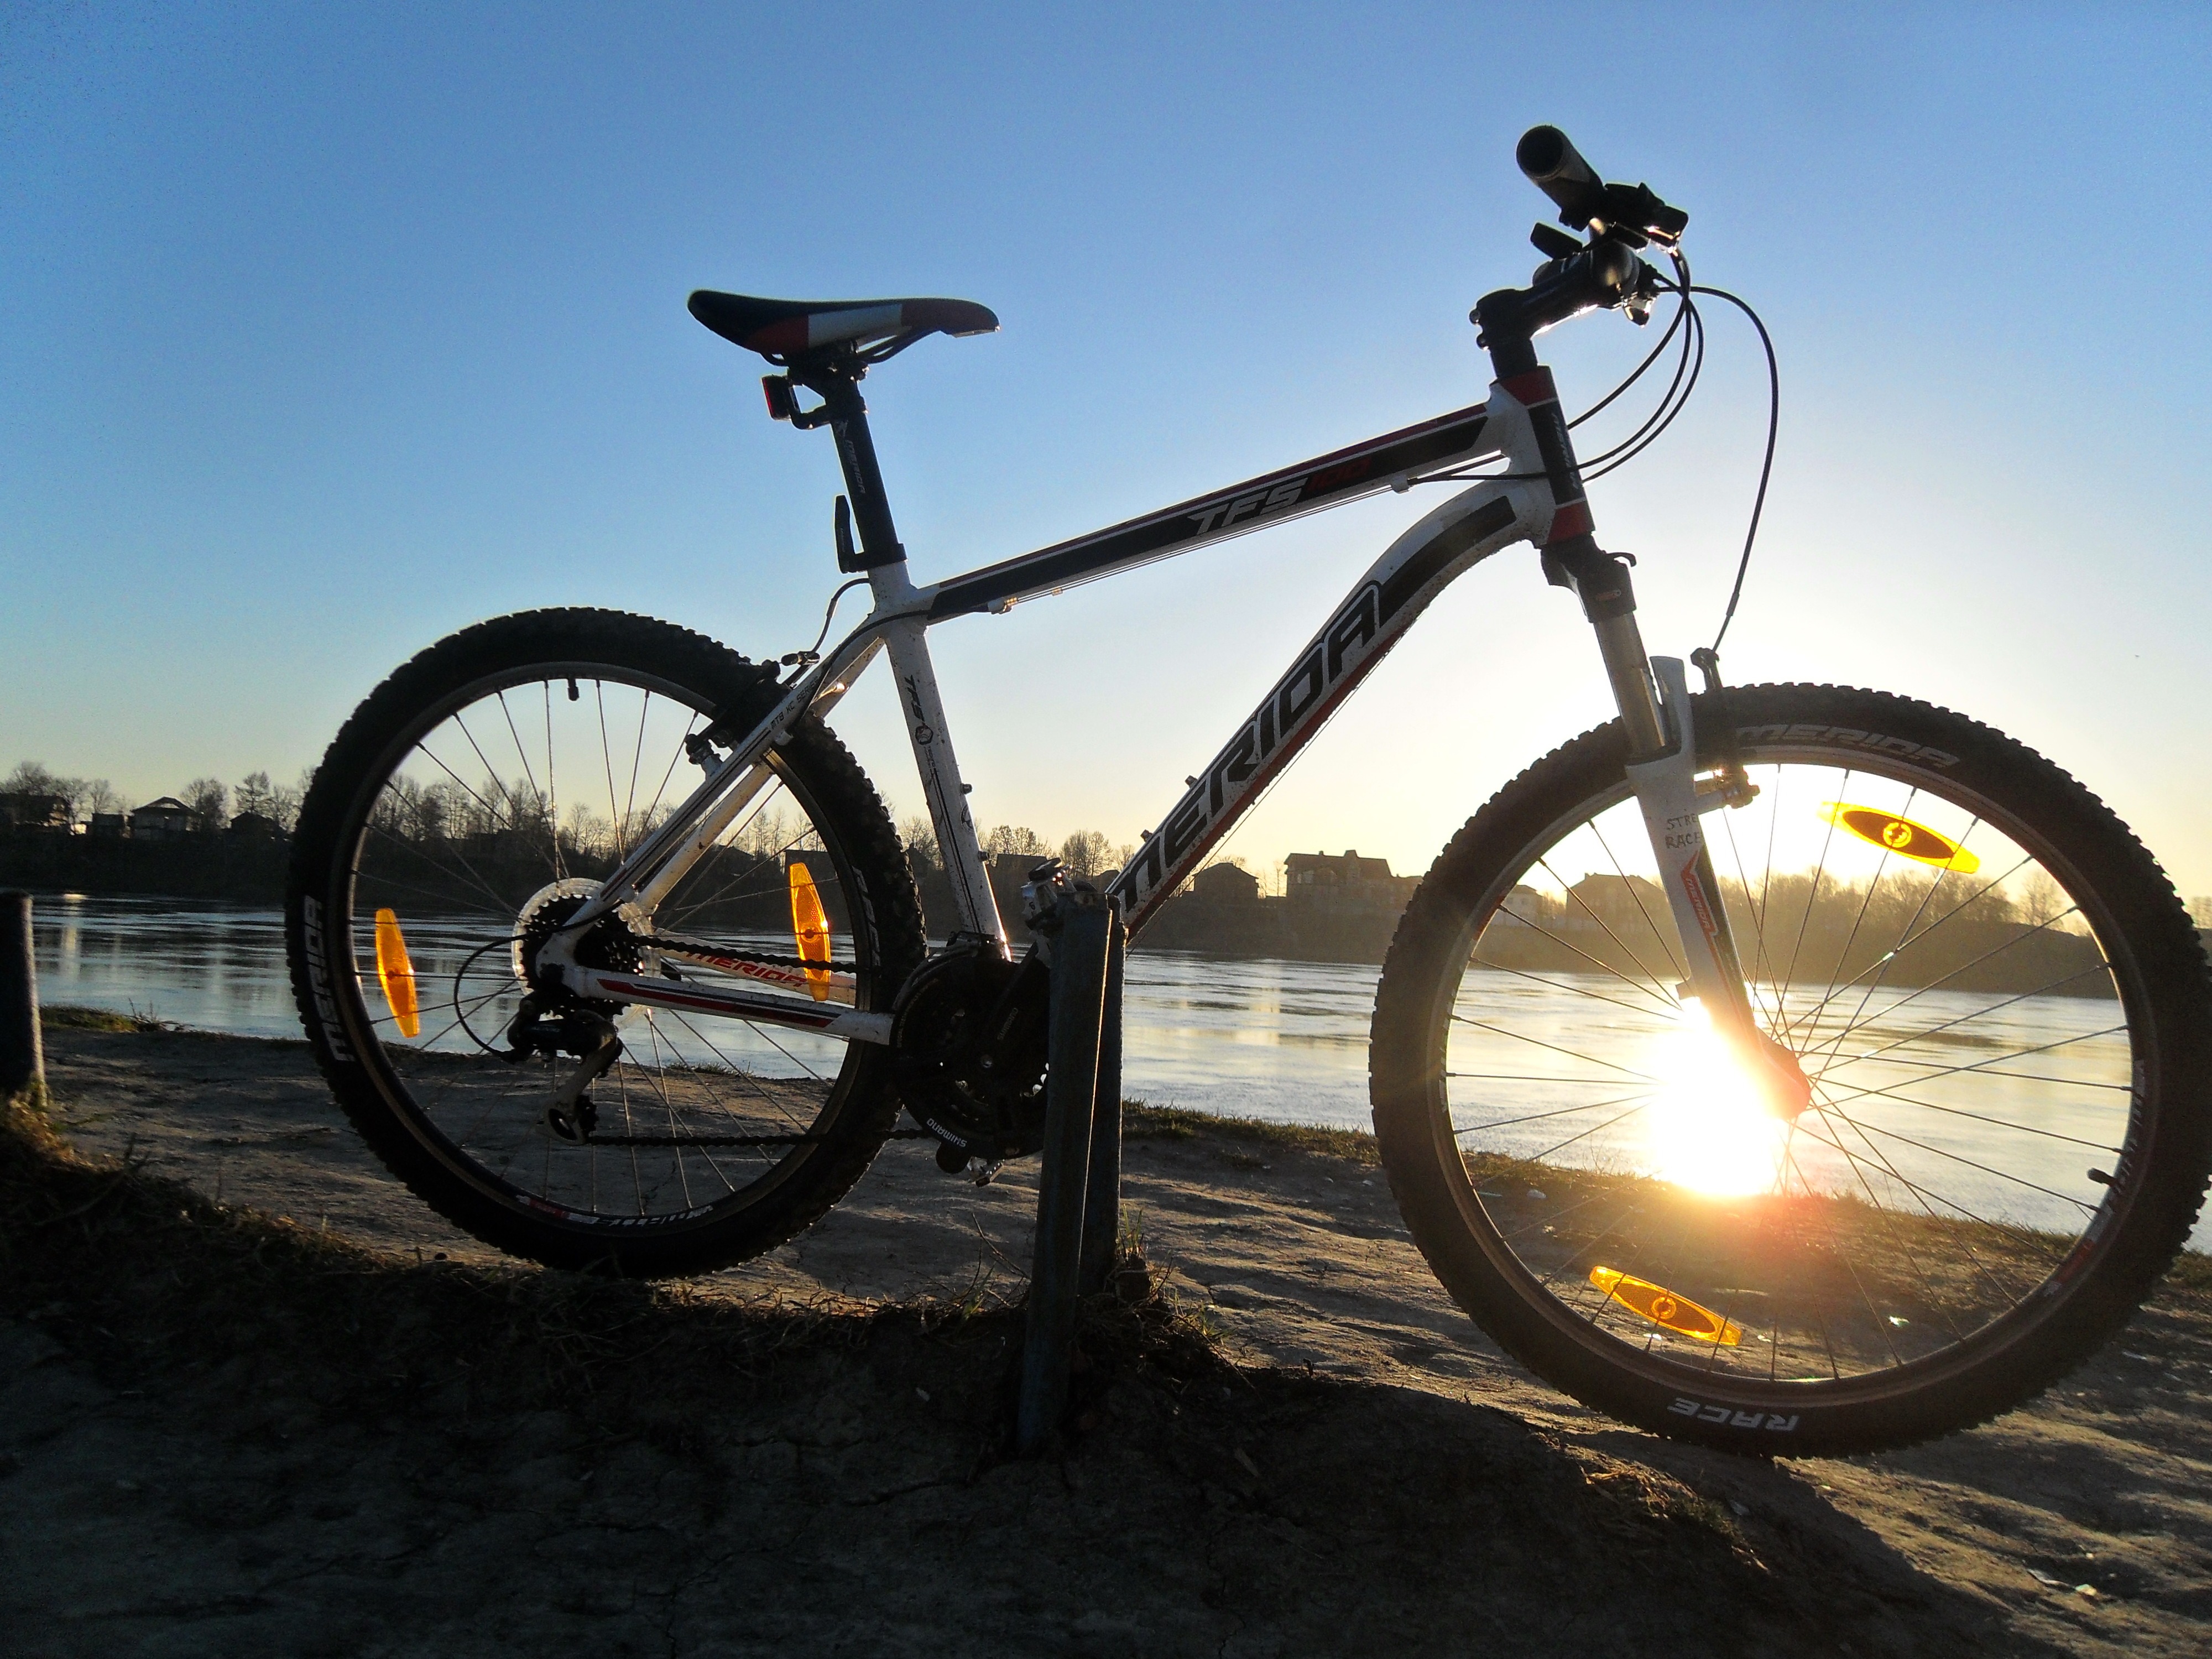
wheel, bicycle, bike, dawn, vehicle, extreme sport, sports equipment, mountain bike, freeride, mountain biking, land vehicle, cycle sport, cyclo cross bicycle, downhill mountain biking, bicycle motocross, bmx bike, road bicycle